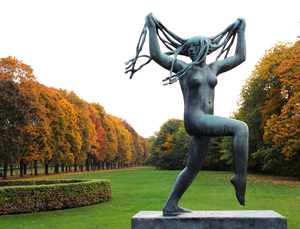
Gustav Vigeland est un sculpteur norvégien. Sa principale réalisation se trouve au Frognerpark, le plus grand parc d'Oslo, où sont exposées 214 de ses œuvres.